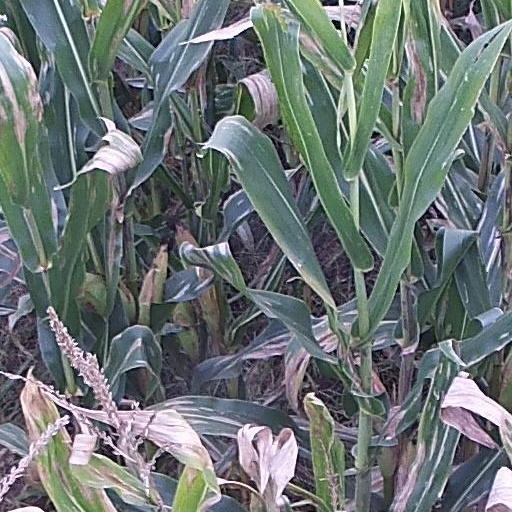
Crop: maize; corn